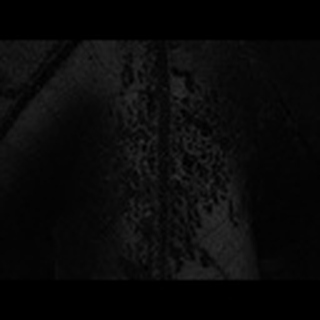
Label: cotton_aphids